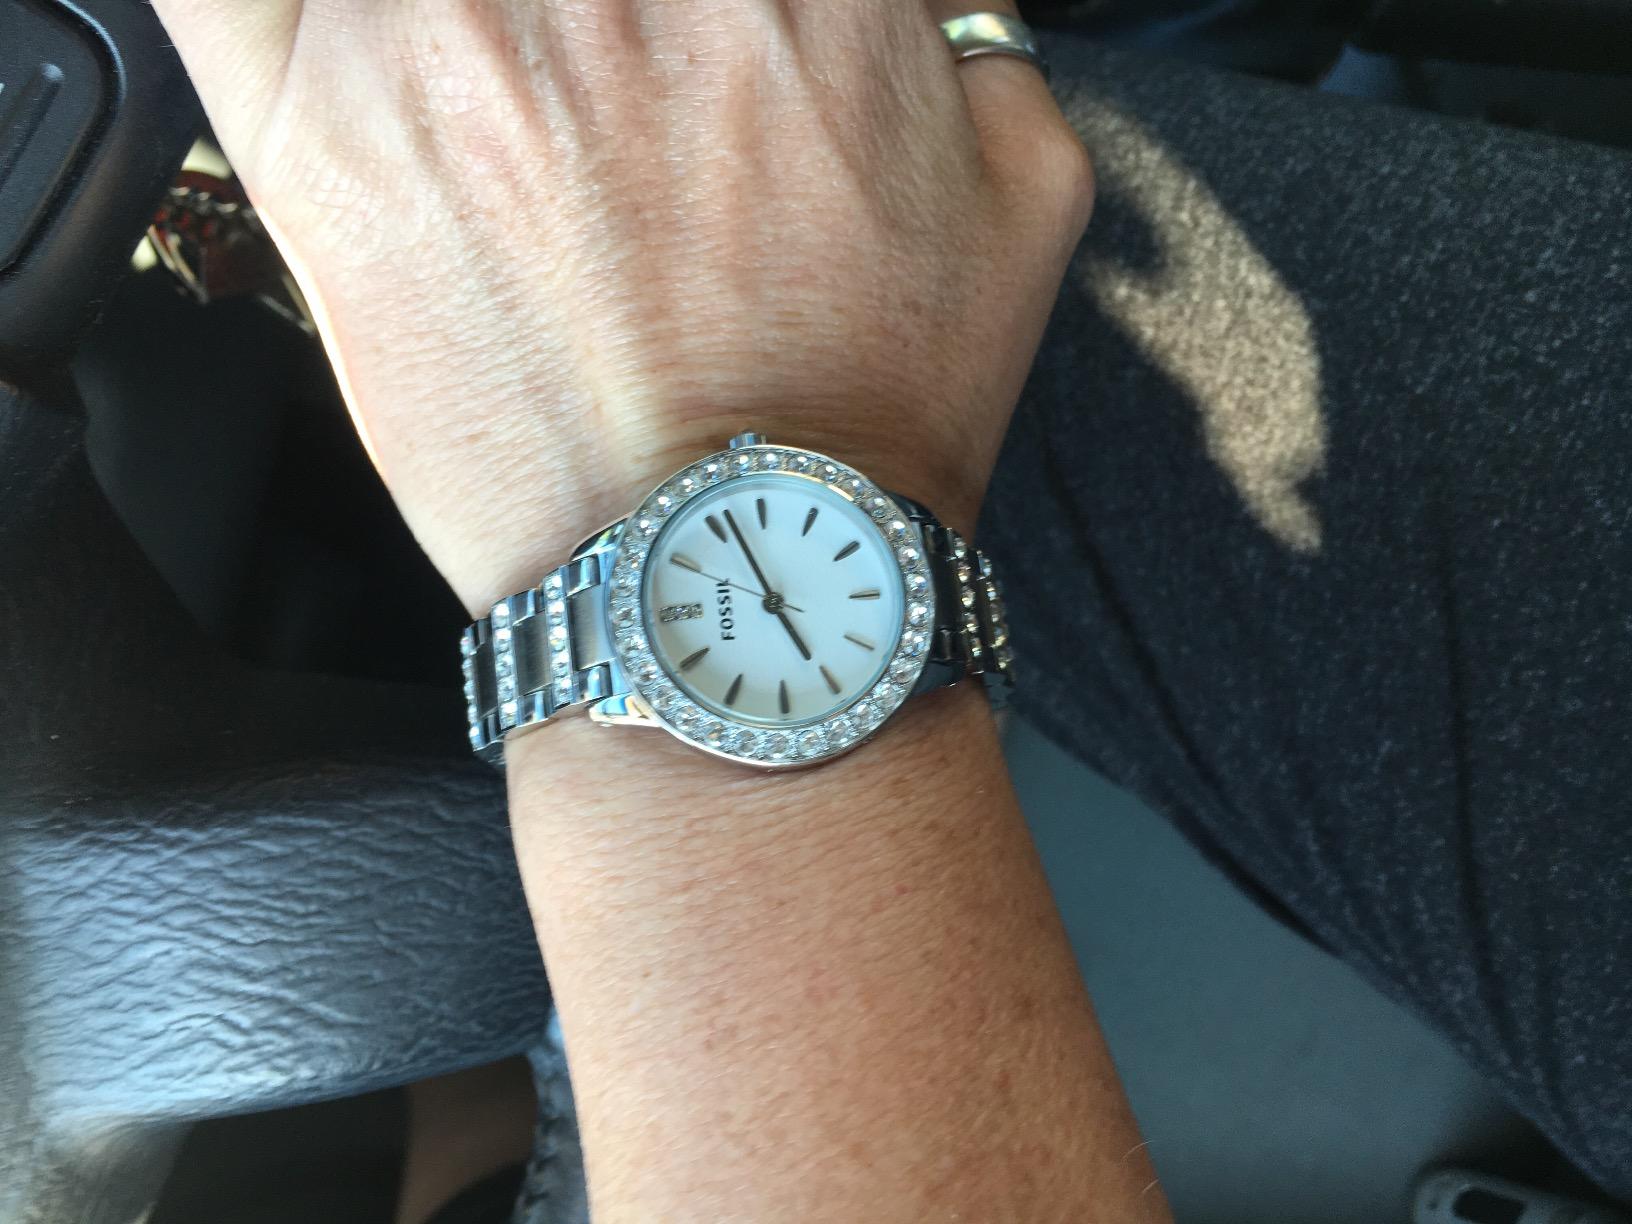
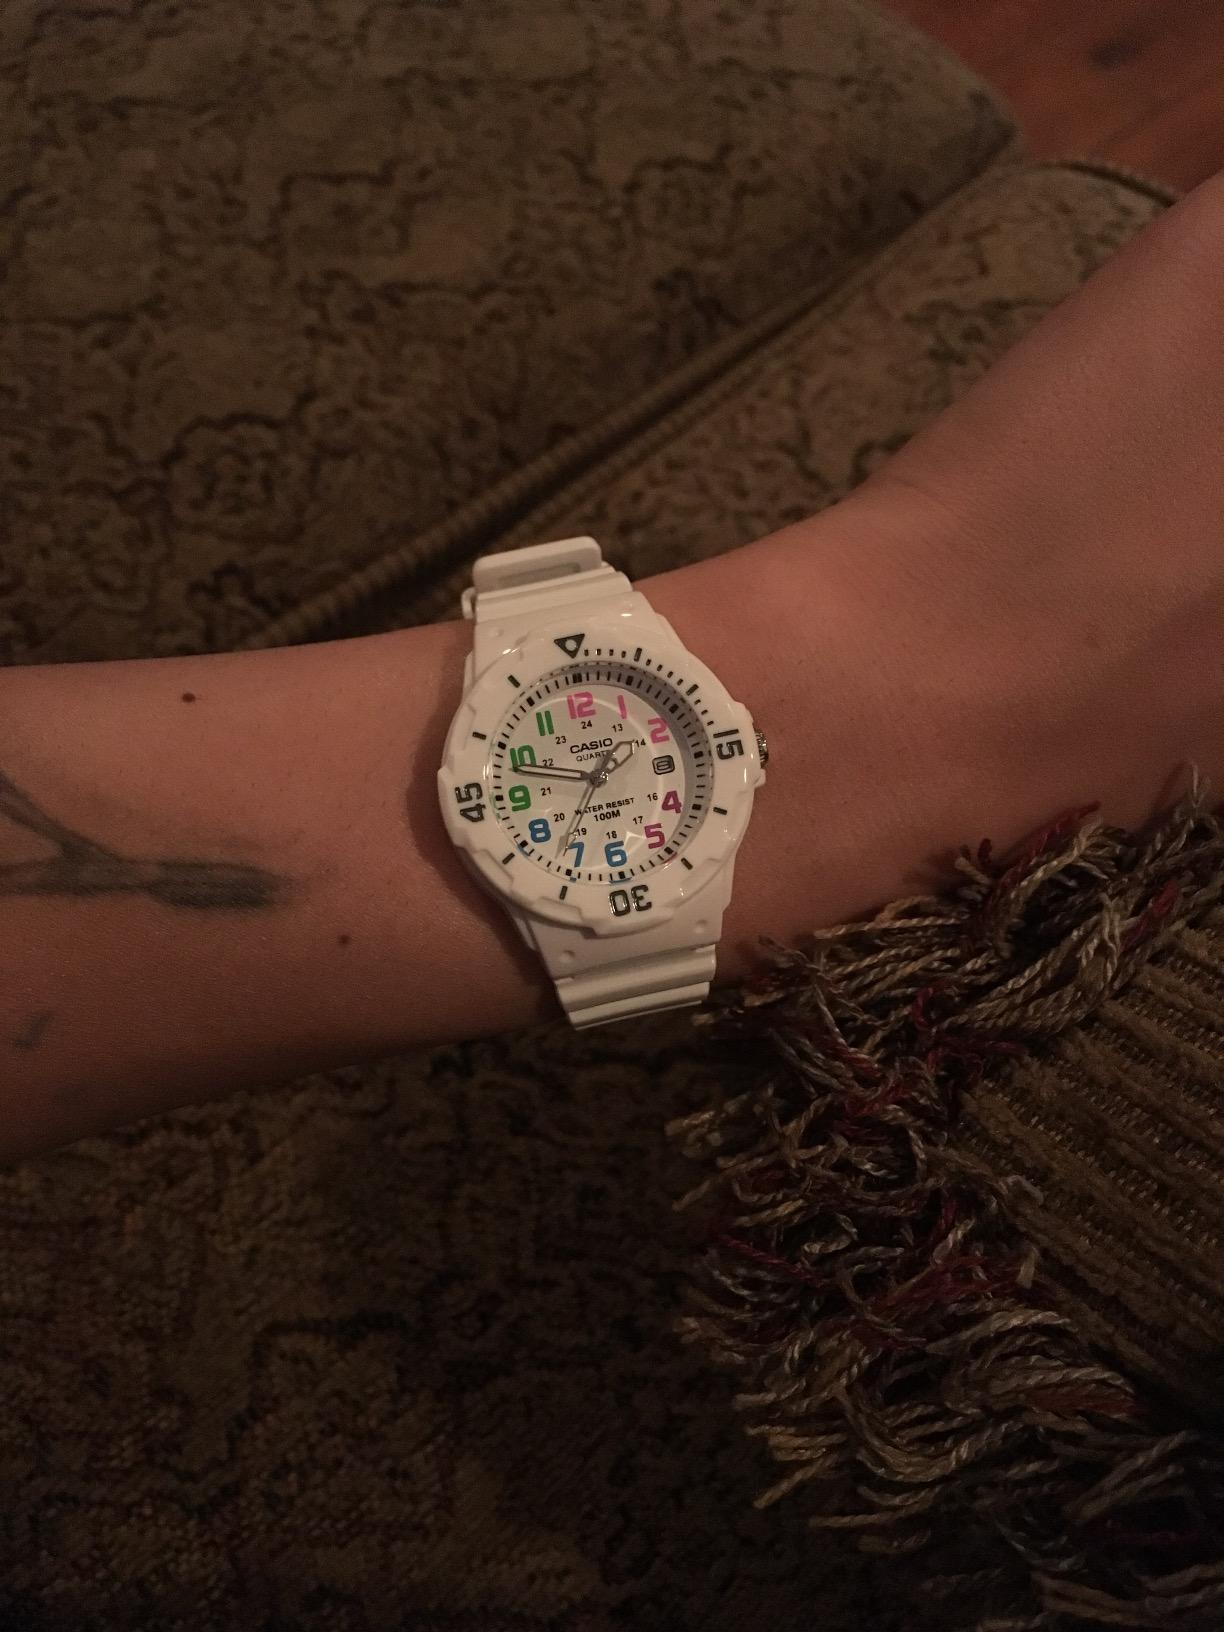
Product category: accessories_watch
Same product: no